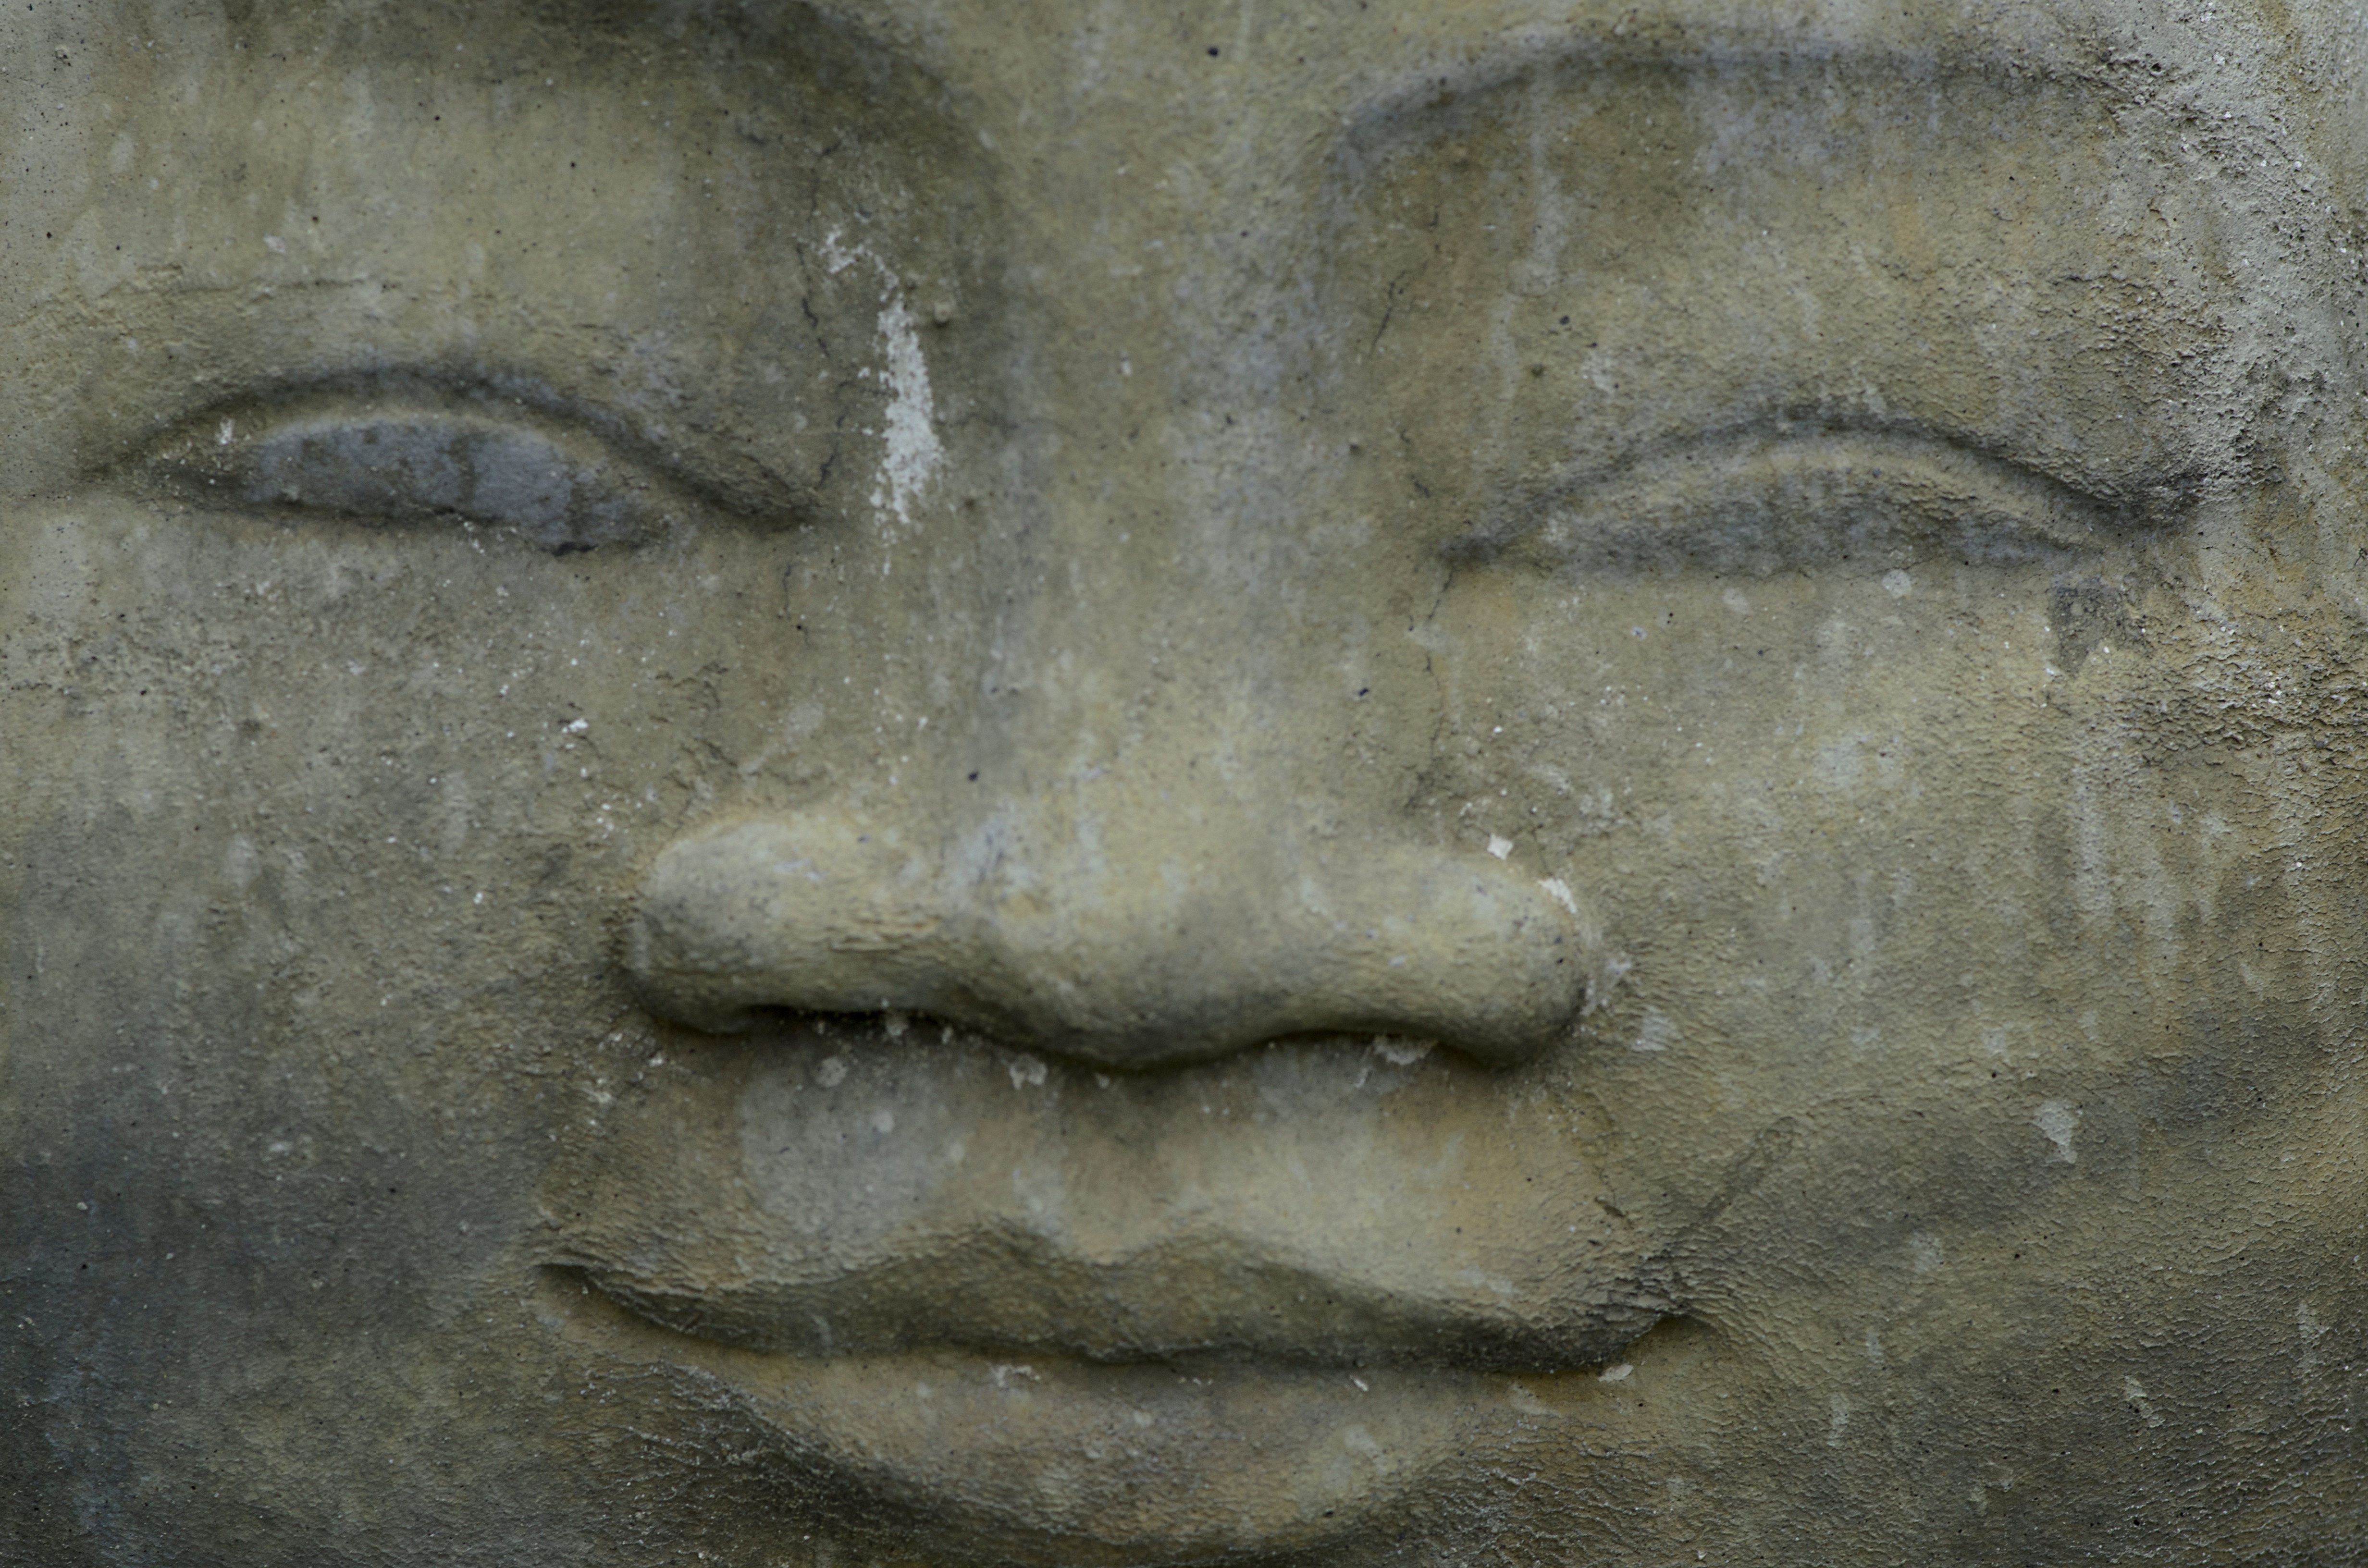
texture, monument, statue, artwork, painting, sculpture, art, sketch, drawing, temple, head, carving, relief, modern art, ancient history